EST and The Forum in popular culture

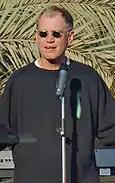
David Letterman portrayed a parody of Werner Erhard in an episode of "Mork & Mindy" called "Mork Goes Erk."

Parody and satire of "est" and "The Forum" in television has taken a more direct approach than in literature and film. Characters have been shown attending seminars, and having negative outcomes as a result. "Mork & Mindy" dealt with this in a lighter fashion, dealing with a small introduction of individuals to the training in a home environment, in season one, episode seventeen: "Mork Goes Erk." In the episode, David Letterman portrayed an Erhard-like character by the name of "Ellsworth" offering ERK or Ellsworth Revitalization Konditioning. In a 1982 article in the journal "Theory & Society", Lewis & Clark College sociology professor Robert Goldman compared and contrasted Letterman's "Ellsworth" character and his training program to that of Werner Erhard. Goldman noted that the episode spent time: "lampooning Werner Erhard and "est"-like commercial pop psychologies." However, Goldman went on to note that the inherent problem with "Ellsworth Revitalization Konditioning" was not the training - but Ellsworth himself. Ellsworth is seen not just as a parody of Werner Erhard, but also of consumerism: "As the self-help entrepreneur, Ellsworth is portrayed as a walking collection of lifestyle-status points and sign-values ("I've got my Rolls-Royce!"). Conspicuous consumption and commodity fetishism define his personality." Goldman explained that the "Mork and Mindy" episode succeeded in distinguishing between criticism of the Ellsworth training, and criticism of Ellsworth, citing Ellsworth's character traits of: "tyranny, selfishness, open greed, and flaunting of the accoutrements of his vulgar money-making." In the end of the segment of the episode parodying est, Mork wins out over the Ellsworth philosophy by instead calling to mind universal humanistic moral values. David Letterman received positive praise for his portrayal of "Ellsworth" in the episode.